Michael Bush

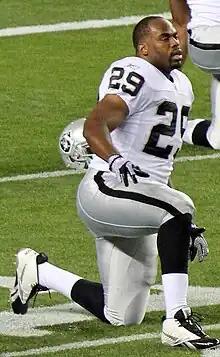
Bush with the Oakland Raiders in 2011

Michael Warren Bush Jr. (born June 16, 1984) is an American former professional football player who was a running back in the National Football League (NFL). He was selected by the Oakland Raiders in the fourth round of the 2007 NFL draft. He played college football for the Louisville Cardinals.